Nasavrky

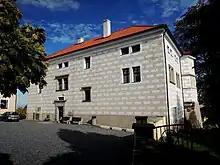
Nasavrky Castle

The Church of Saint Giles was built in the Gothic style in the 14th century. After a fire in 1740, Baroque modifications were made.